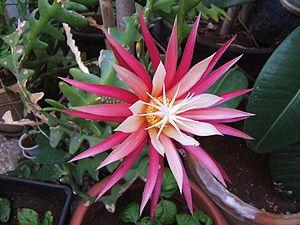
Selenicereus est un genre botanique de la famille des Cactaceae.